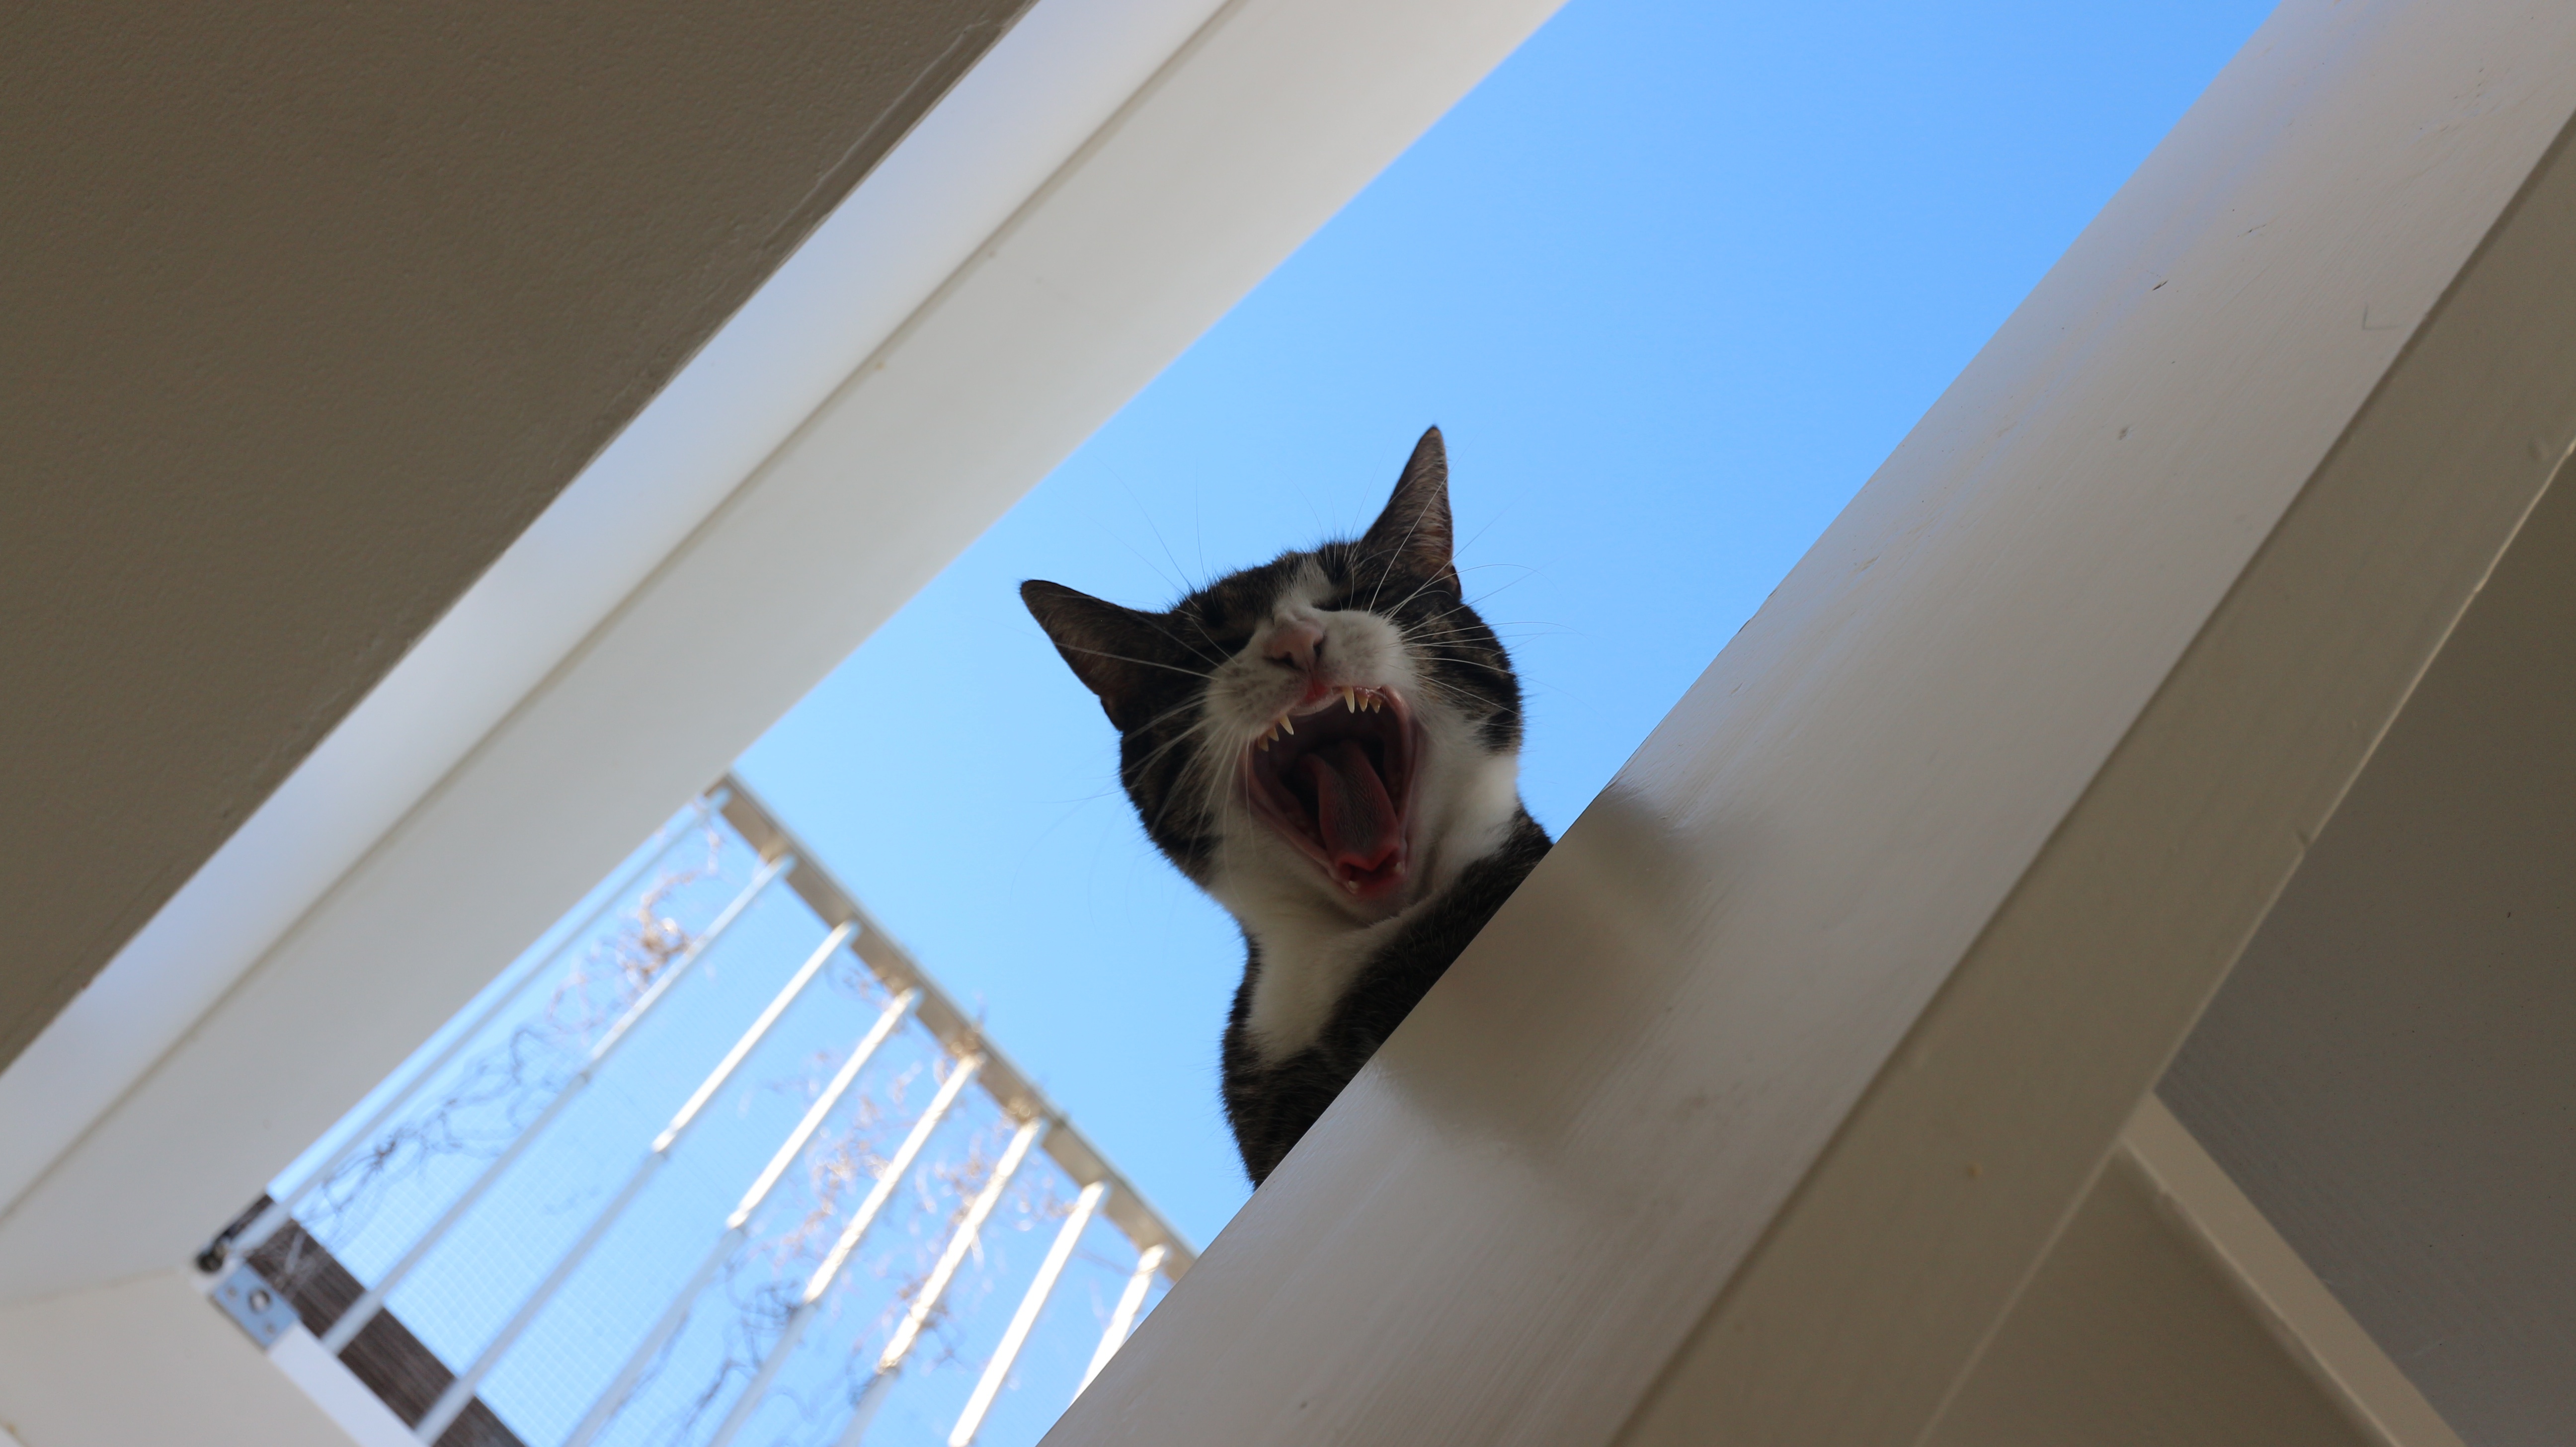
white, kitten, cat, color, mammal, blue, small to medium sized cats, cat like mammal